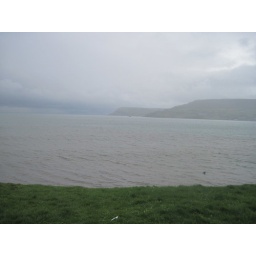
Tuesday, April 5 in Northern Ireland. County Antrim, Bushmill's Distillery, the Giant's Causeway and the coast of Northern Ireland by bus